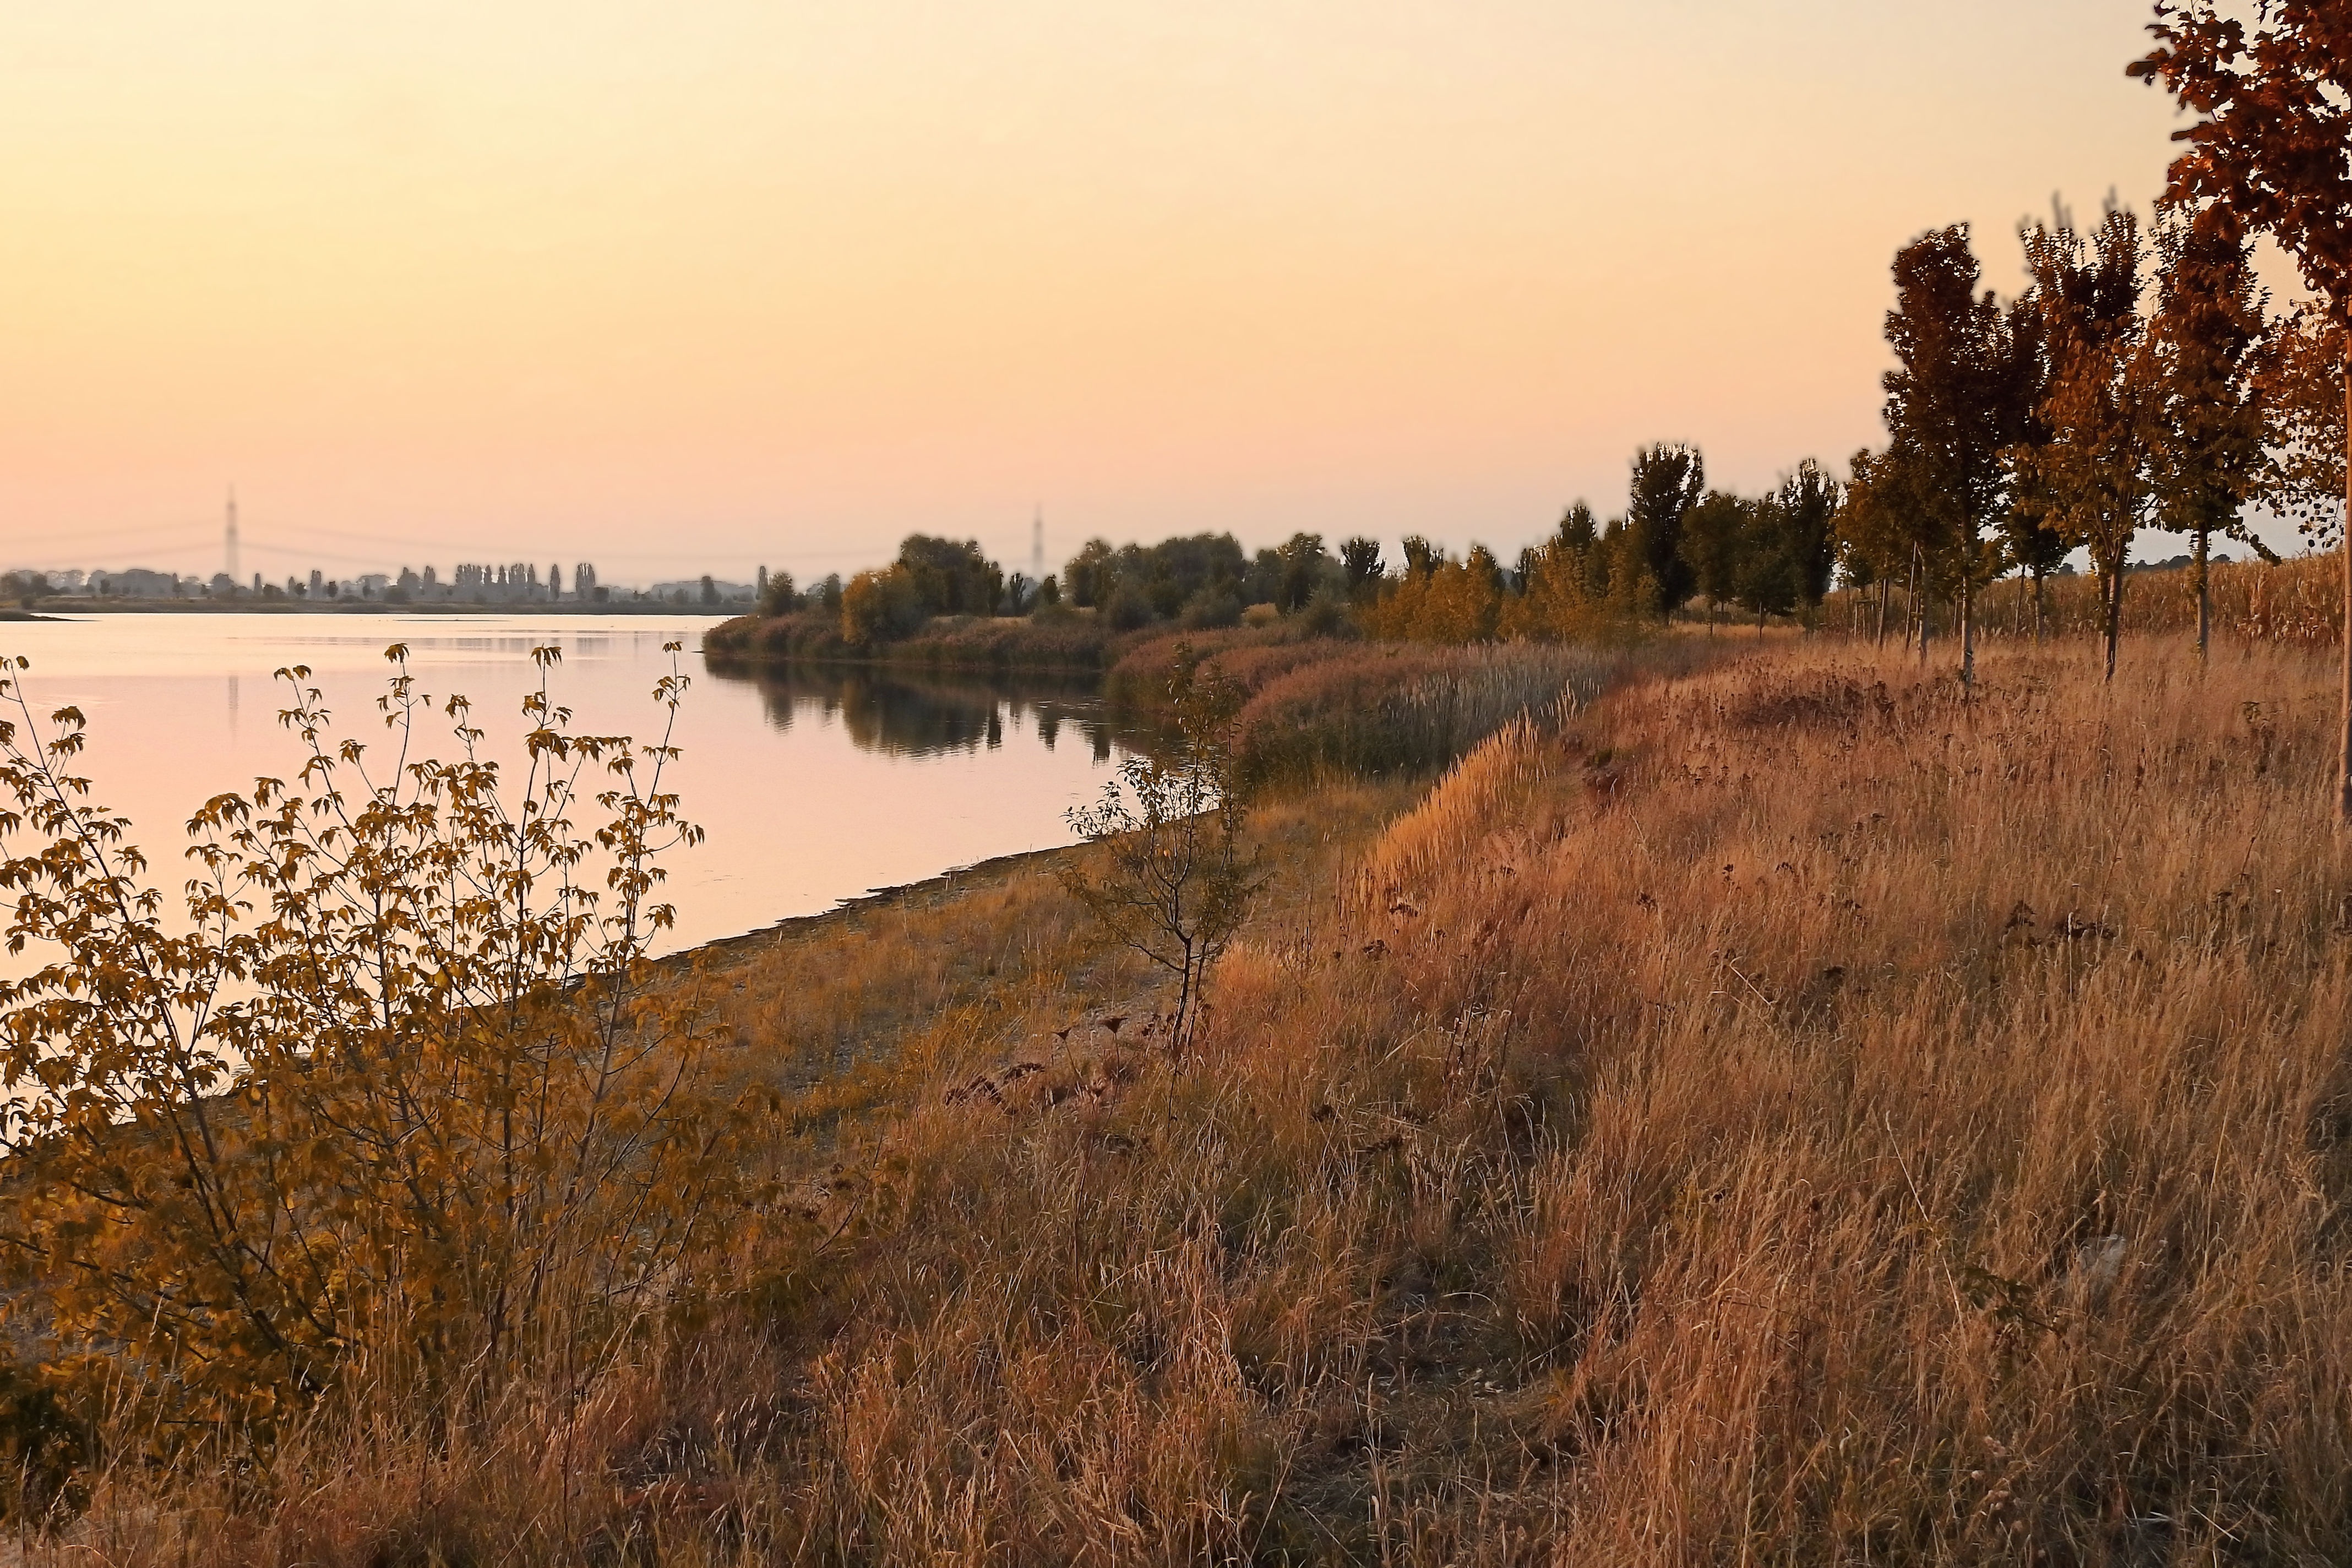
landscape, sea, coast, tree, water, nature, horizon, marsh, wilderness, mountain, winter, sunrise, sunset, morning, hill, shore, lake, dawn, river, dusk, evening, reflection, autumn, reservoir, season, waterway, trees, bank, wetland, habitat, loch, waters, abendstimmung, rural area, natural environment, atmospheric phenomenon